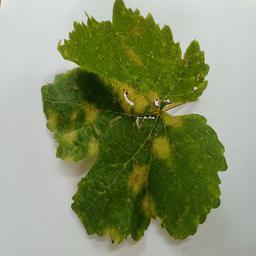
Label: Downy Mildew